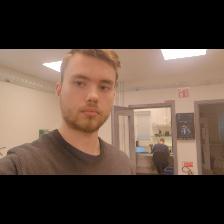
Label: Human